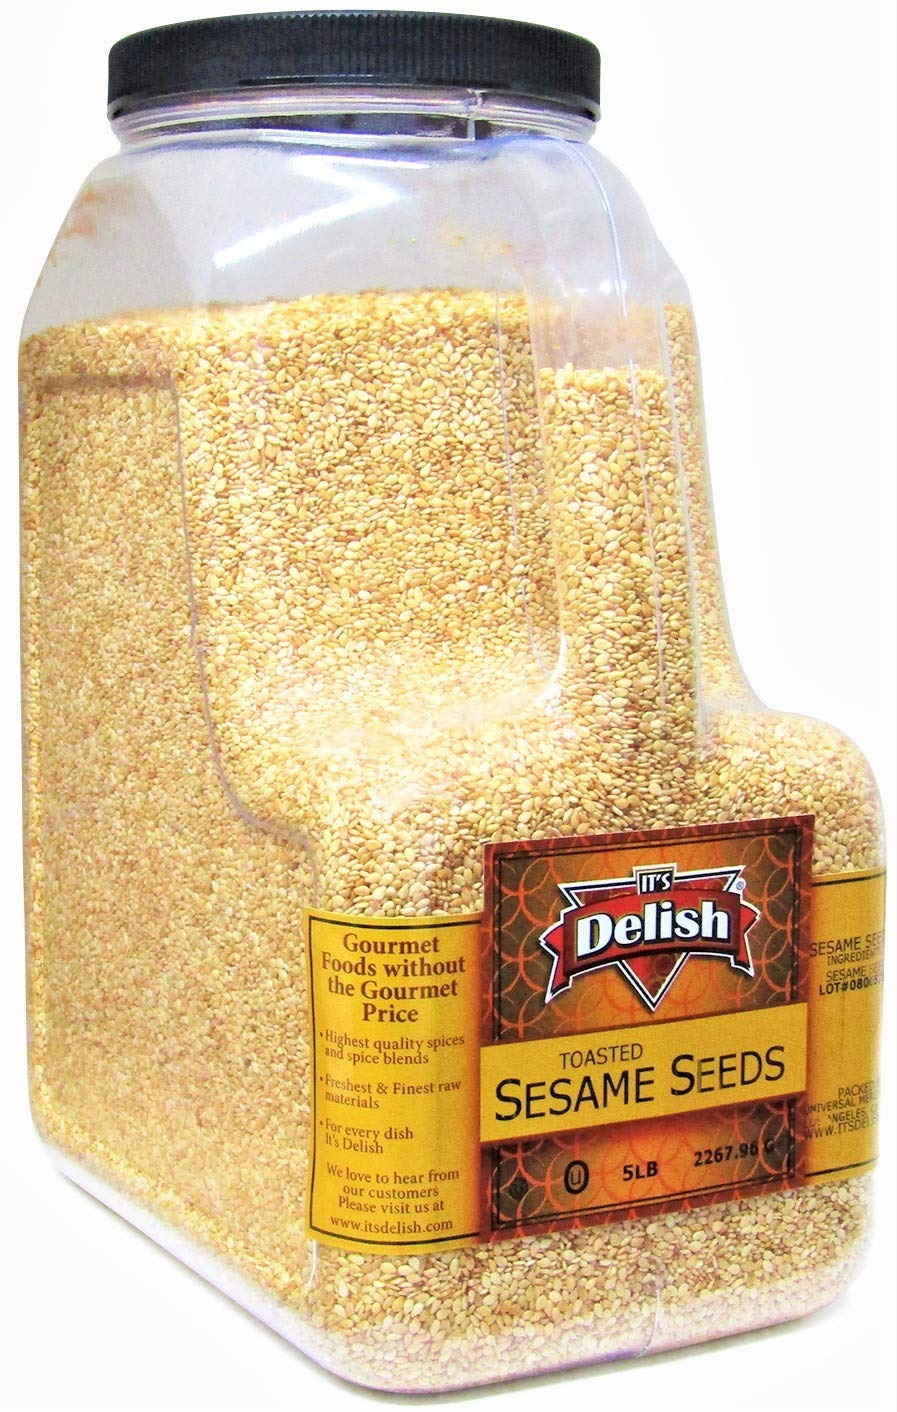
Item Name: Gourmet Toasted Whole Sesame Seeds by It's Delish – 5 LB Gallon Size Container Jug with Handle – Natural Gluten-Free Fresh Oven Roasted White Sesame – Restaurant Bulk Size Great for Oriental Noodles, Cooking, Baking, Coating, Topping & Food Decor
Bullet Point 1: ❤️ GOURMET WHOLE SESAME SEEDS ❤️ – Oven Roasted Whole White (Hulled) sesame seeds are high in protein, essential fatty acids, and fiber. They can be sprinkled onto salads, warm vegetables, and meat or stirred into soups, stir-fries and stews. Our whole sesame seeds can also be whizzed up in a blender to make dark tahini, which has a more nutty taste than typical light tahini.
Bullet Point 2: 🔆 PREMIUM CRUNCH AND NUTTY FLAVOR 🔆 – Rich nutty flavor with an appealing crunch bulk 5lbs reusable jug container. Our toasted white sesame seeds are nutty in flavor, with a pleasant and mild aroma to surround them. Sesame seeds are a great source of high-quality protein. Sprinkle sesame seeds on salads & veggies for satisfying texture, crunch & visual appeal, and richer flavor.
Bullet Point 3: ⭐ SPRINKLE YOUR DISHES MADE READY TO USE ⭐ – Sesame seeds are ideal for baking and cooking. Use cookies, pastries, pieces of bread, sushi, salads, noodles, and Asian stir fries. Toasted white sesame seeds are packed in a 5lb reusable container to ensure the highest quality, freshness and crispness. These toasted sesame seeds are natural and non-irradiated, without additive, coloring or GMO.
Bullet Point 4: 🍜 HIGHEST QUALITY WHITE HULLED SESAME SEEDS 🍜 – Perfect for Tahini, Salads, loaves of bread, Noodles, Stir fry, Chicken, Vegetables. White sesame seeds are preferred for loaf slices of bread and baked items and black sesame seeds are preferred for flat breads. They are often added to Asian foods and also can be important in the baking process to create bakery foods like bagels, brownies, cookies, and bread.
Bullet Point 5: ✔️ 100% FRESH, QUALITY, KOSHER ✔️ – So, how long do our dried Toasted Whole Sesame Seeds last? It has a shelf life of 12 to 24 months when stored correctly, depending on climate variations. In its original packaging and an average climate, customers can expect an even longer shelf-life. When you buy non-GMO sesame seeds from its Delish, you can feel confident knowing they are always free from additives and preservatives and Kosher OU-certified for the best quality you can find.
Product Description: <b>Gourmet Toasted Whole Sesame Seeds by It's Delish – 5 LB Restaurant & Foodservice Style Gallon Size Jug with Handle</b><p><p> Toasted Whole Sesame Seeds in 5LBS Bulk jug brings flavor of the East to any dishes. Sesame seeds add a nutty taste and a delicate, almost invisible, crunch to many Asian dishes: prominent rich and nutty sesame flavor with earthy undertones. The scientific name of these white sesame seeds is Sesamum indicum. They are mostly used in Middle Eastern, Asian, Mediterranean, and northern African cooking. Just sprinkle over a variety of dishes. Natural Toasted Sesame Seeds - Certified Kosher OU Made and Packaged in the USA non-GMO and No MSG toasted Sesame seeds provide a lightly roasted subtle, nutty taste and slight crunch. They are a versatile ingredient that adds taste and texture to all of your recipes. Perfect to use in Asian cuisine and breads, like sesame chicken & beef, seafood, noodles & veggie dishes. Its delish selects only the finest wholesome ingredients for all of our Dried herbs and spice blends. Oven-roasted, Gluten-Free and OU Kosher certified. </p><p><b>About It's Delish!</b><p><p> It's Delish was established in 1992 and is located in North Hollywood, California. It's Delish is a food manufacturer and distributor who produces over 500 gourmet food products including licorice, sour belts, taffies, caramels, Jordan almonds, chocolates, nuts, fruits, trail mixes, spices, and the spice blends. It's Delish also produces organics and all natural products. We give you the opportunity to order from the factory direct!<p><p> It’s Delish! prides itself on the four pillars that are at the foundation of everything we do.<p><p> Innovation Quality Value Service
Value: 1.0
Unit: Count

Price: 58.99